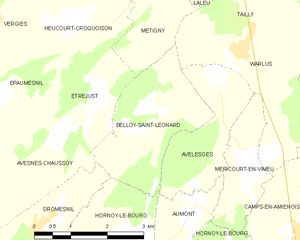
Carte des communes françaises Belloy-Saint-Léonard